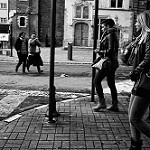
Scene: Outdoor